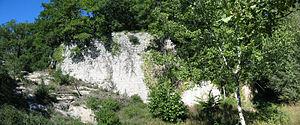
Murs est une commune française du département de Vaucluse, en région Provence-Alpes-Côte d'Azur.